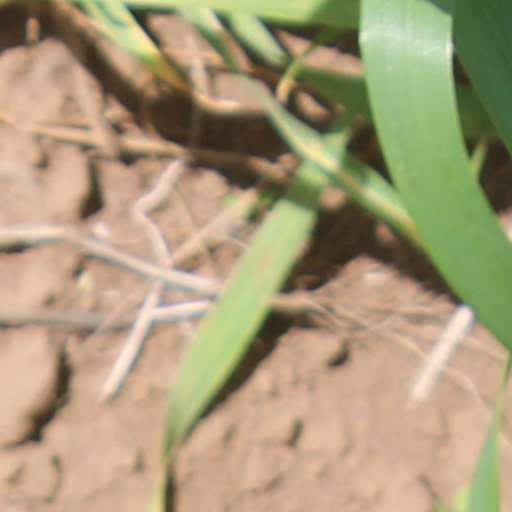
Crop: wheat